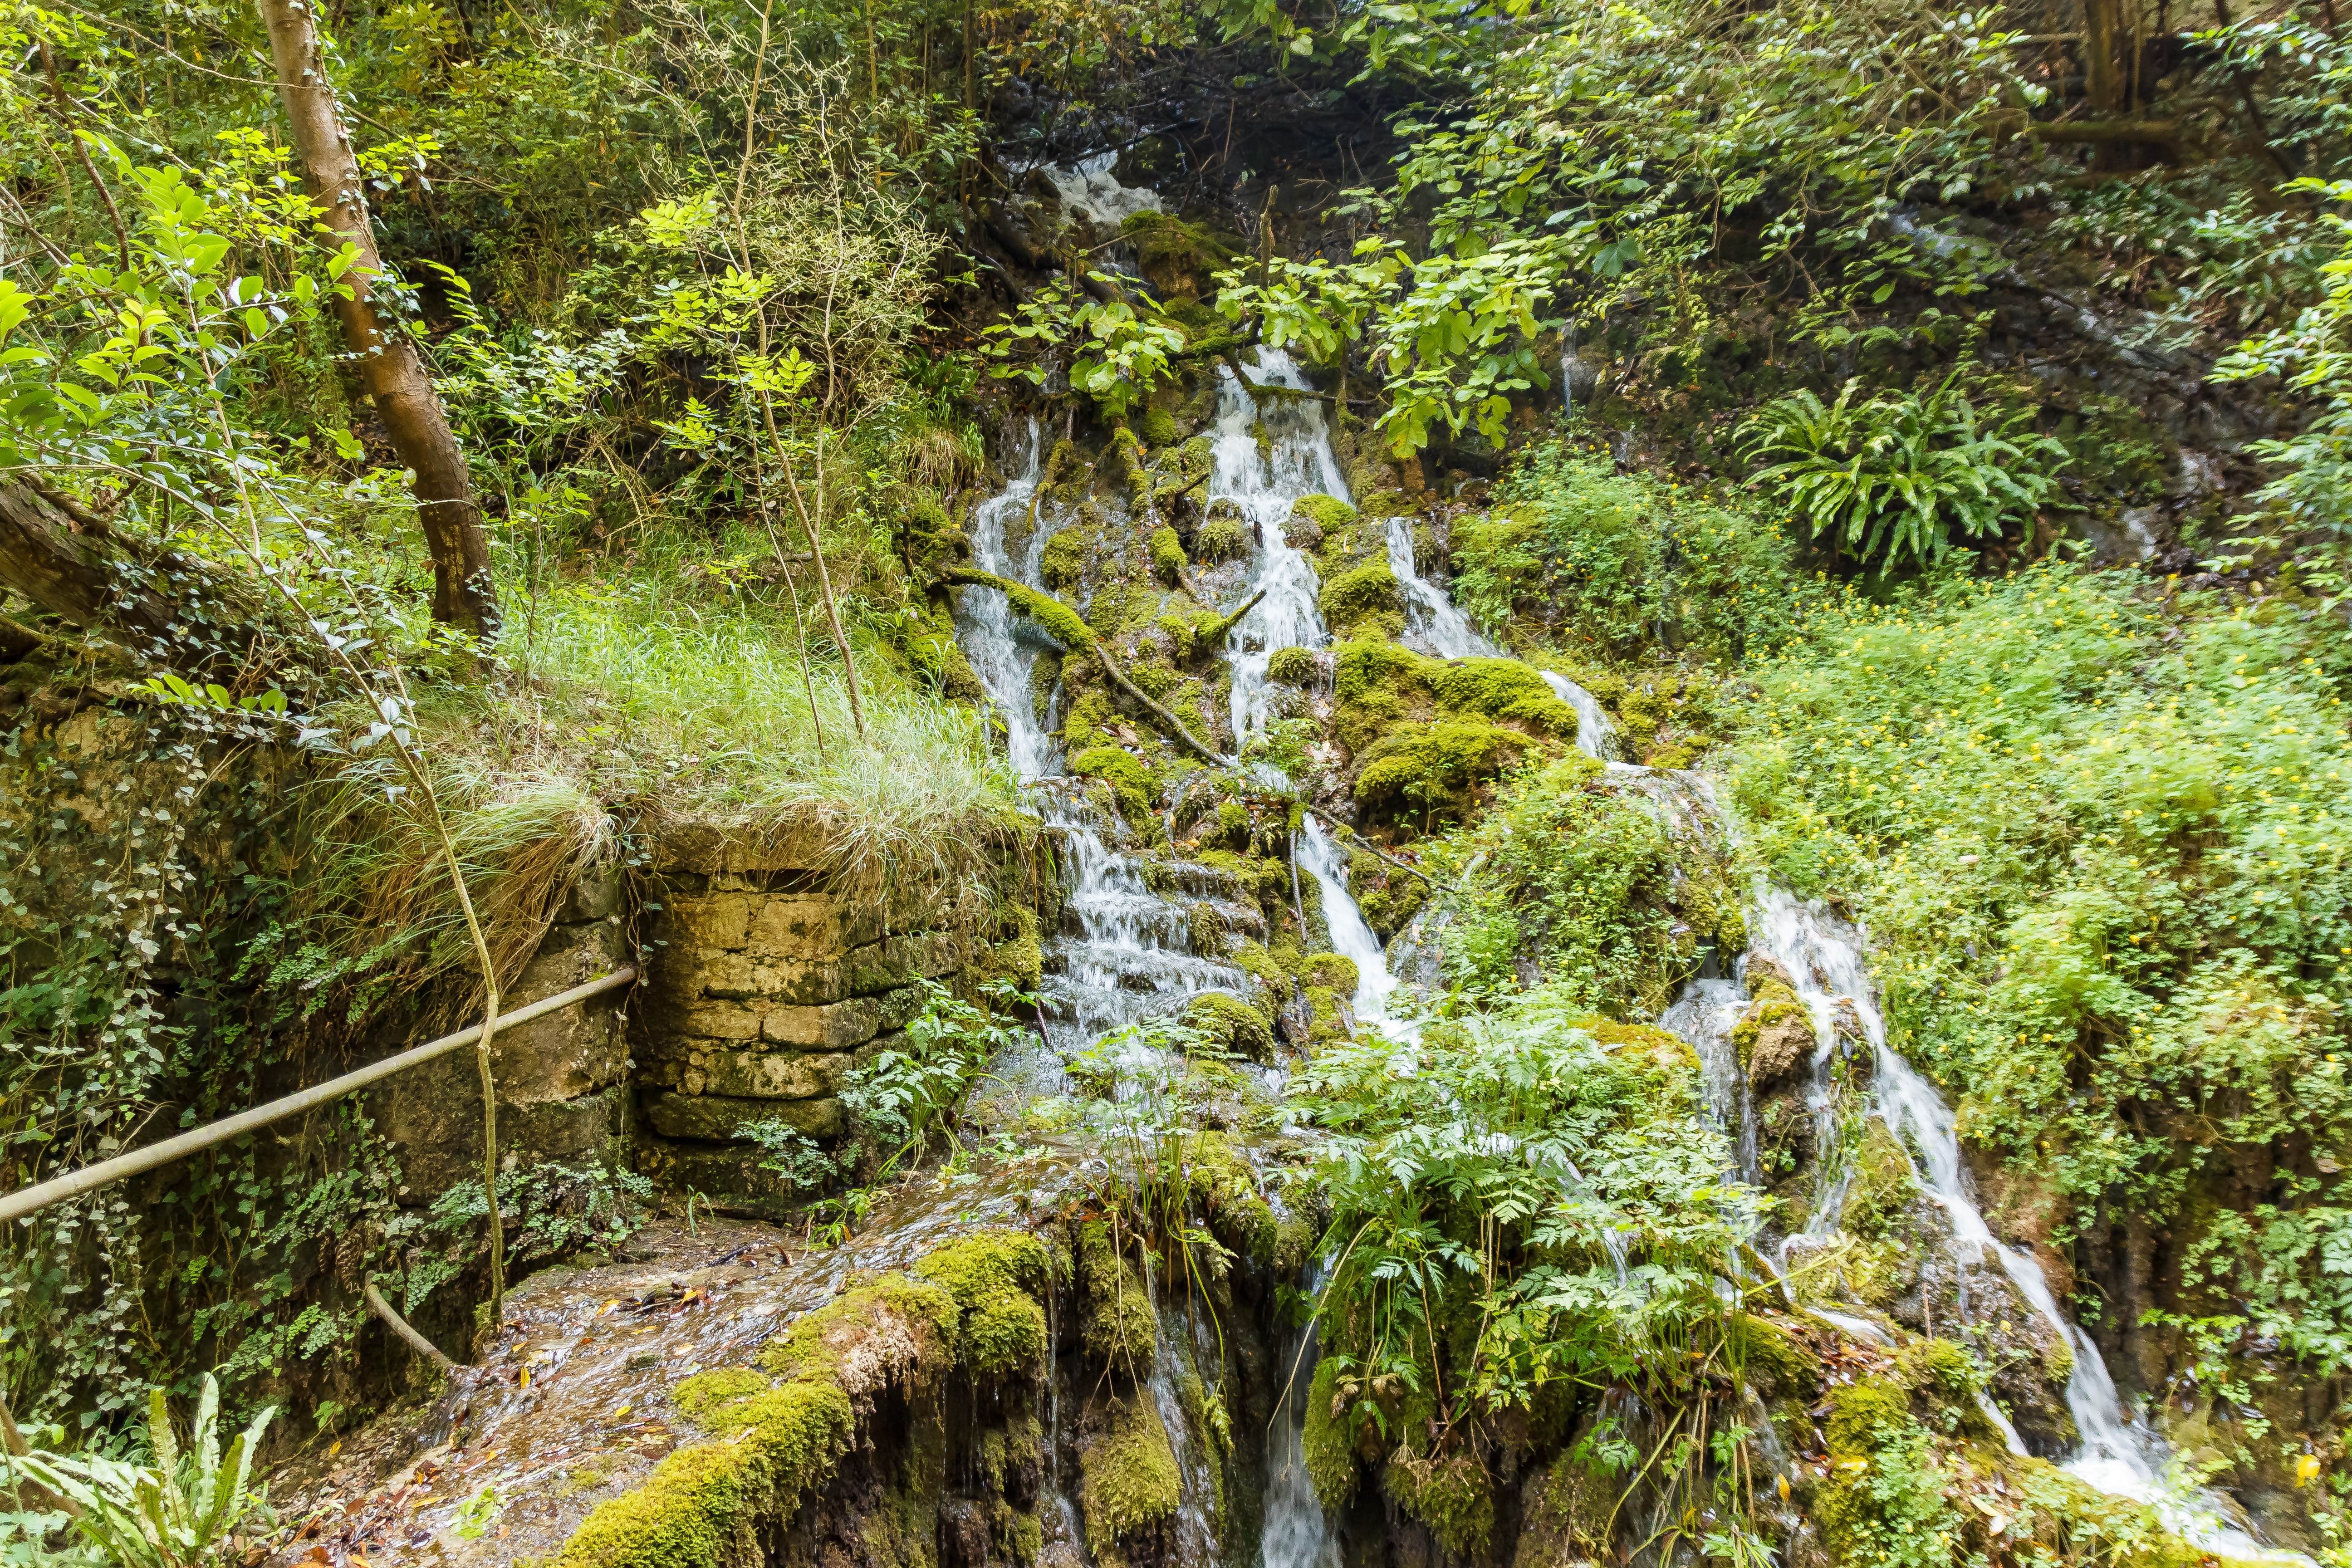
landscape, tree, water, nature, forest, rock, waterfall, creek, swamp, wilderness, trail, river, moss, wildlife, idyllic, stream, green, flow, jungle, flora, vegetation, rainforest, wetland, woodland, bach, habitat, water feature, ecosystem, murmur, nature reserve, biome, old growth forest, natural environment